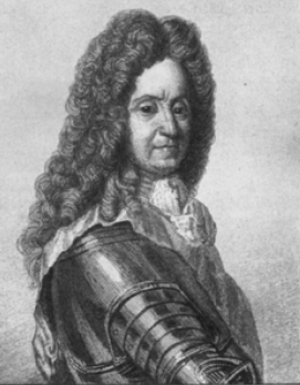
La deuxième bataille de Höchstädt, également appelée bataille de Hochstett ou encore bataille de Blenheim, livrée le 13 août 1704, est un affrontement majeur de la guerre de Succession d'Espagne qui opposait le royaume de France et l'Électorat de Bavière à la Grande Alliance rassemblant l'Angleterre, les Provinces-Unies, le Portugal et le Saint-Empire. Elle a été livrée sur un front d’un peu plus de 6 kilomètres en Bavière, de Höchstädt an der Donau à Blenheim.
Camille d'Hostun de La Baume, duc d'Hostun, comte de Tallard, baron d'Arlan, seigneur de la Terre d'Eymeu et seigneur du duché de Lesdiguières, né le 14 février 1652 à Lyon et mort à Paris le 20 mars 1728, est un militaire français, maréchal de France.
Cette page recense, par règne ou mandat politique, les personnalités élevées à la dignité de maréchal de France, grand office de la couronne de France, leur portrait et leurs armoiries.